Bulgarian National Bank

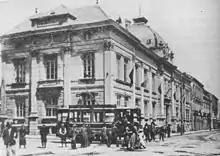
The original BNB headquarters, c. 1910

On 25 January 1879, the Russian Imperial Commissar in Bulgaria, Knyaz Alexander Dondukov-Korsakov, approved the Charter of the Bulgarian National Bank. On 4 April 1879, the first BNB Governor was appointed, on 23 May the Bank was officially opened, and on 6 June it carried out its first banking operation. The Law on the right to mint coins in the Principality was passed in 1880, and it instituted the Bulgarian national currency, the Lev. The following year, Bulgaria minted its first coins of 2, 5 and 10 stotinki.